M-10000

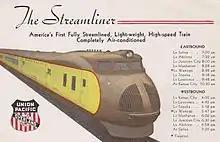
A postcard photo of the M-10000 as the "City of Salina"

The trainset was delivered on February 12, 1934, and was sent on a publicity tour across the US, during which about a million people toured it and its stops became local media sensations. During its exhibition tour across the US as "The Streamliner", where it hit a top speed of 110 mph (177 km/h) during its journey, it visited Washington DC for inspection by Franklin Delano Roosevelt. The popular train was put on display at the 1934 World's Fair ("A Century of Progress") in Chicago from May 26 to October 31, 1934. It was somewhat overshadowed by the other lightweight streamliner, the diesel-powered "Burlington Zephyr", which entered the fair after a record-setting "Dawn to Dusk Dash" speed run from Denver to Chicago, in time to arrive at the "Wings of a Century" transportation pageant. During its testing, demonstration, and display periods, the M-10000 trainset included the sleeper car "Overland Trail," which was removed from the consist prior to revenue service and added to Union Pacific's next streamliner, M-10001.